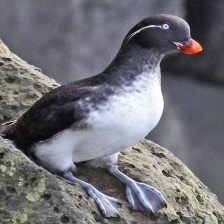
Species: PARAKETT  AUKLET
Scientific name: AETHIA PSITTACULA